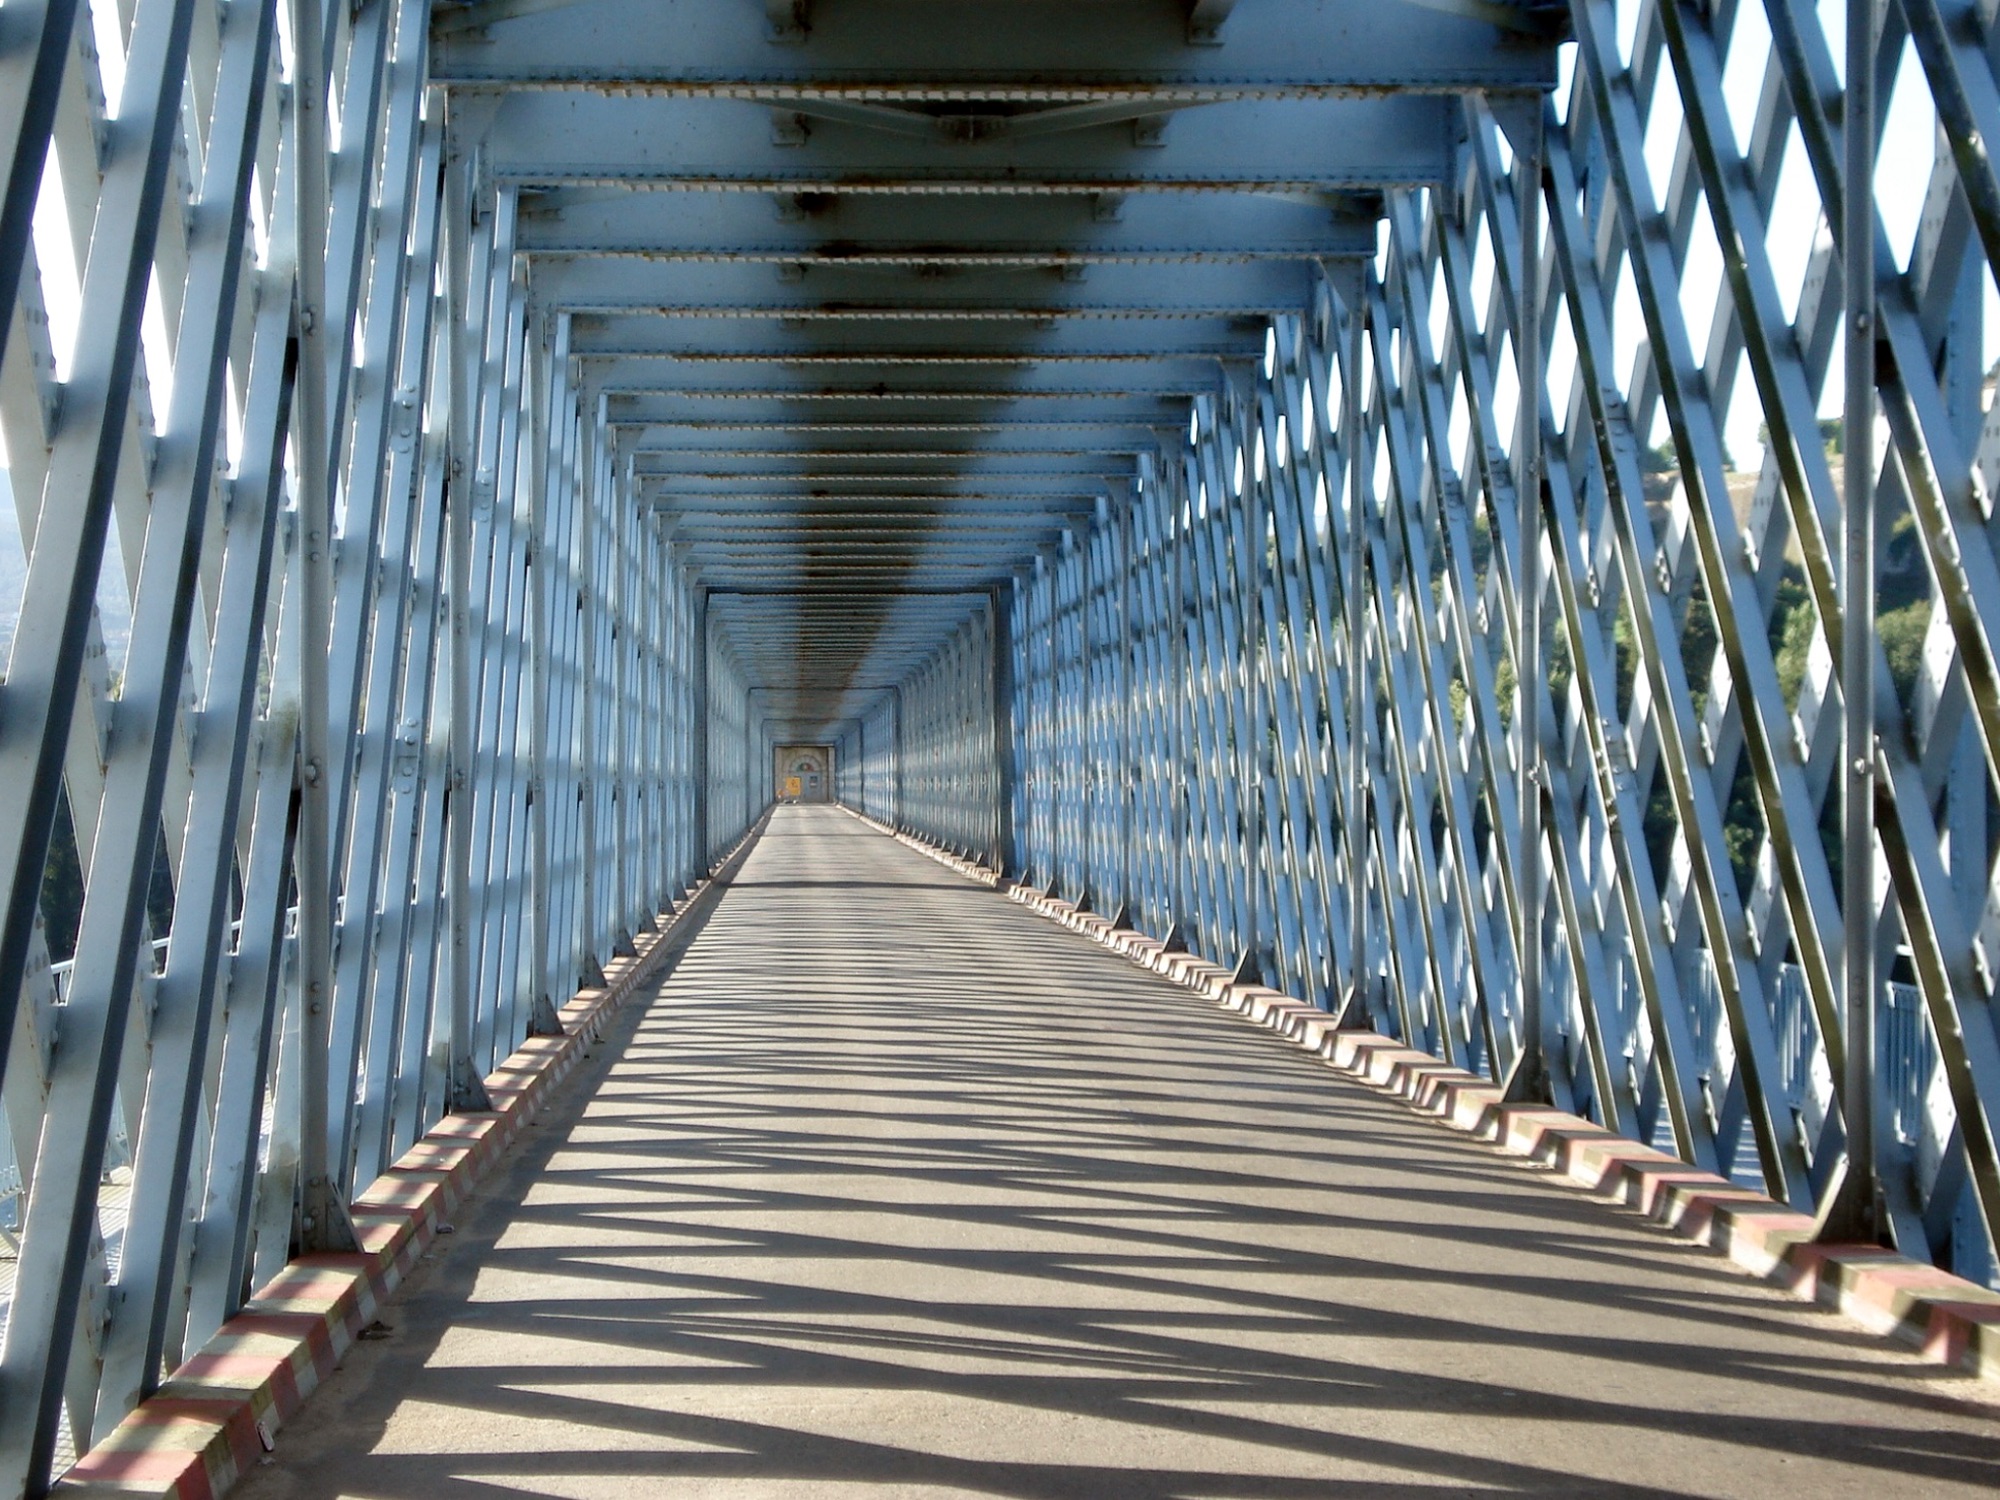
wood, bridge, line, symmetry